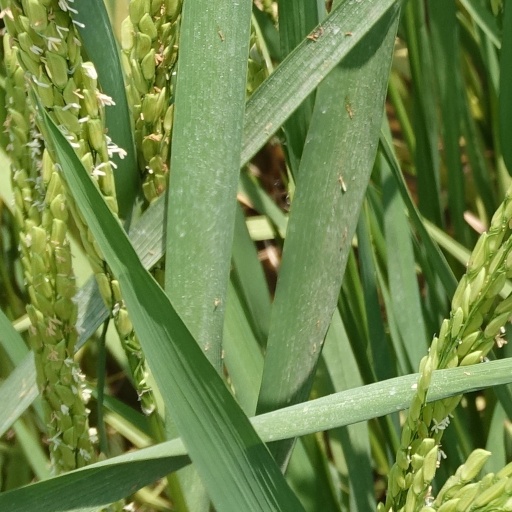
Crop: rice